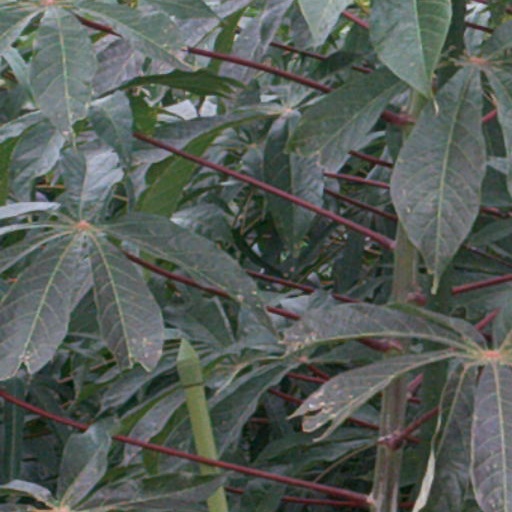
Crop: cassava